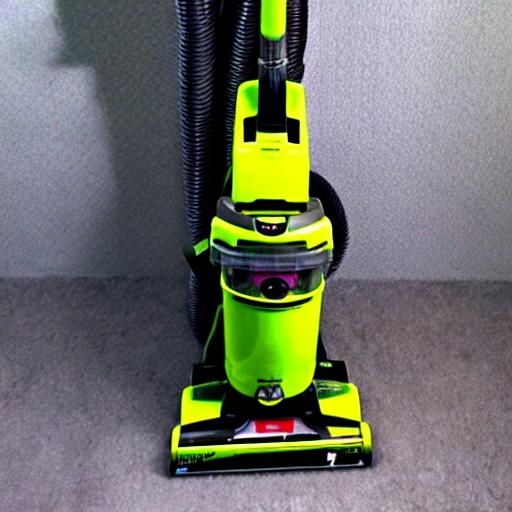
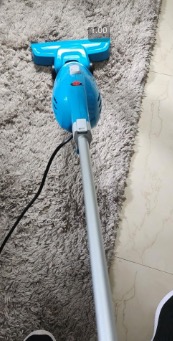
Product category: items_vacuum
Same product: no